Luang Prabang Range

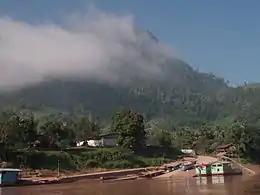
On the Laotian side, the mountains of the range reach the shores of the Mekong

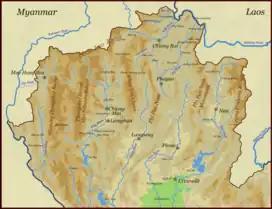
Map of the Thai highlands

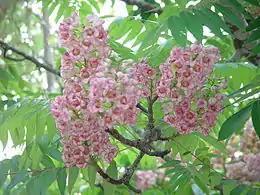
"Bretschneidera sinensis" ( "Chompoo Phu Kha"), a tree threatened by habitat loss that in Thailand is found only in this range

The Luang Prabang Range, named after Luang Prabang, is a mountain range straddling northwestern Laos and Northern Thailand.